Describe the emotion expressed in this image:  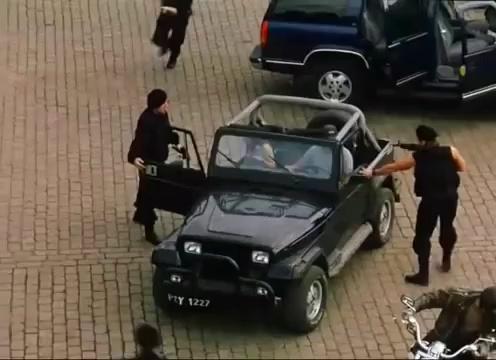
This person displays Pain, valence and arousal with low intensity.